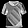
Label: Shirt